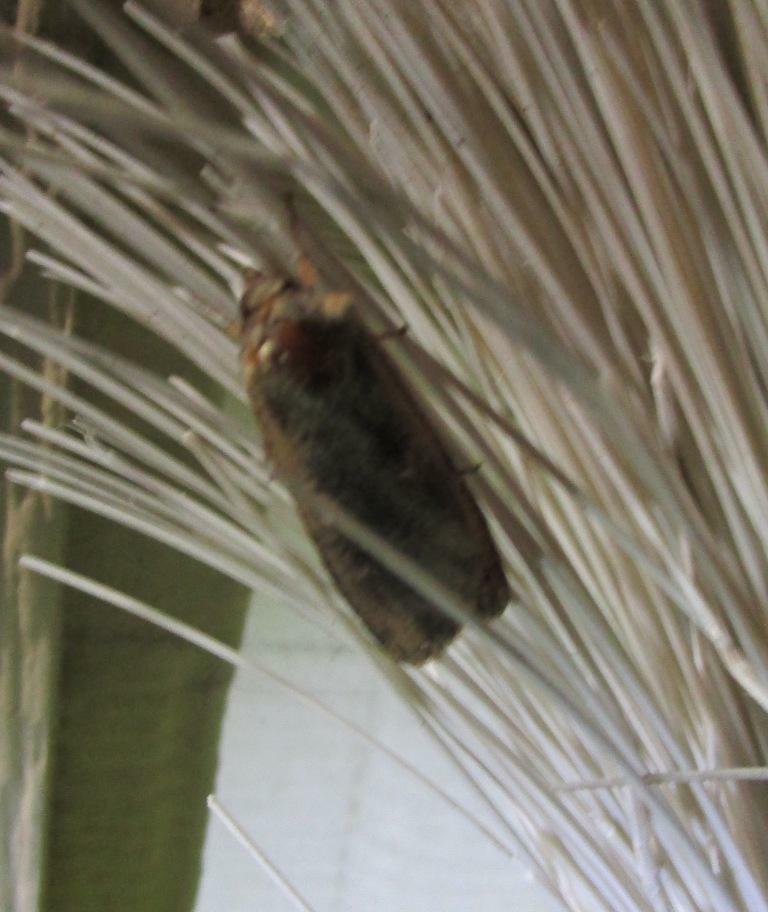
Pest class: cutworms